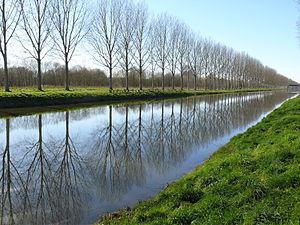
Le canal de la Somme dans la région Hauts-de-France, plus précisément le département de l'Aisne et le département de la Somme, relie le canal de Saint-Quentin à la Manche.
Port-le-Grand est une commune française située dans le département de la Somme, en région Hauts-de-France.